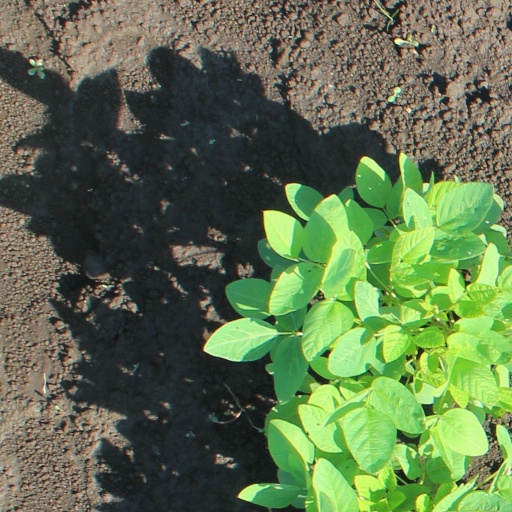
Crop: soybean